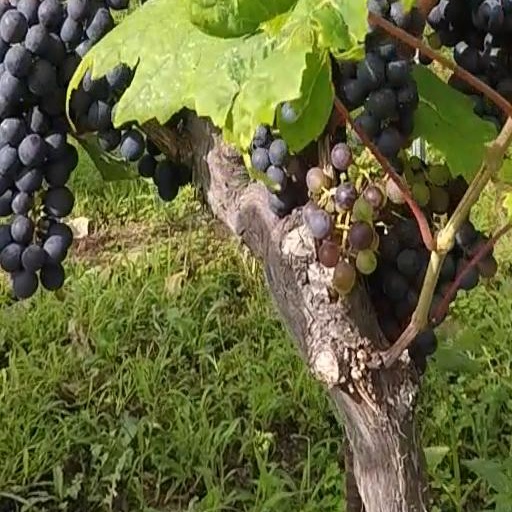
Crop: grape